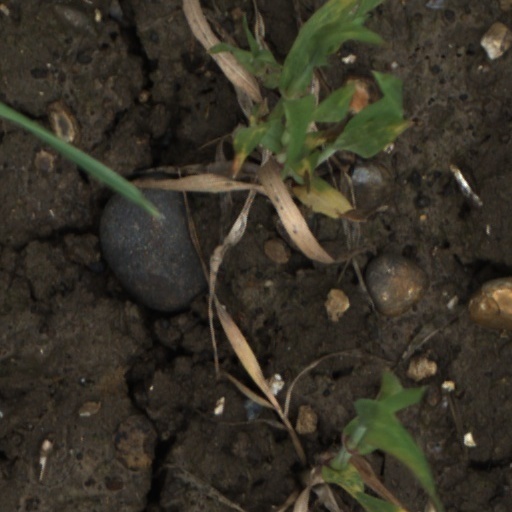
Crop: wheat